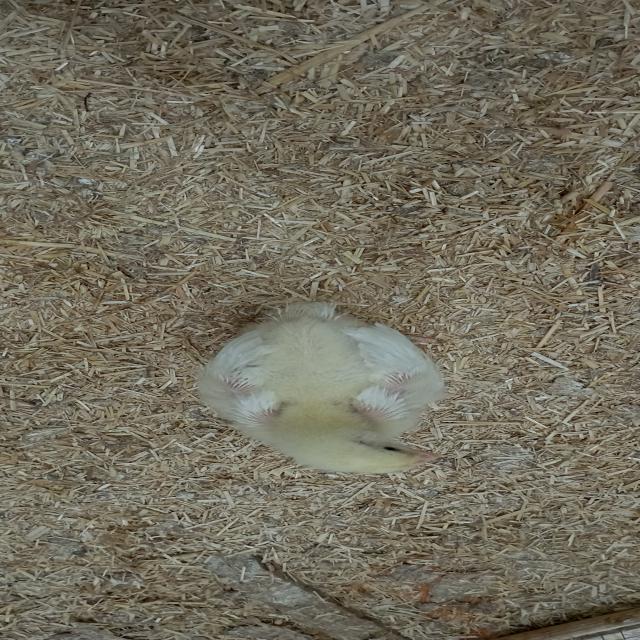
Weight: 362 g